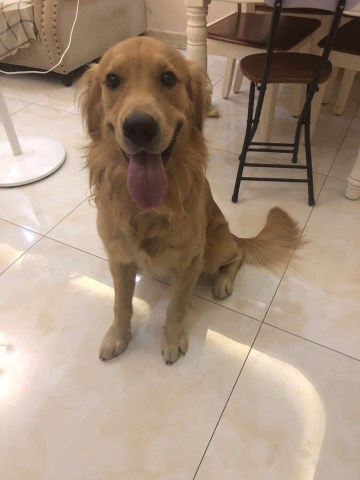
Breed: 5355-n000126-golden_retriever